Thy-Marcinelle

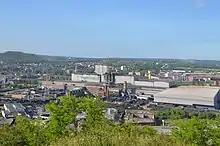

Thy-Marcinelle is a steelworks in Charleroi, Belgium, a subsidiary of the Riva group. The company is the descendant of one part of various steel companies based in the Charleroi industrial basin. Its history traces back through Cockerill-Sambre to the predecessors of Hainaut-Sambre, the companies Thy-Marcinelle et Monceau and Thy-Marcinelle et Providence.